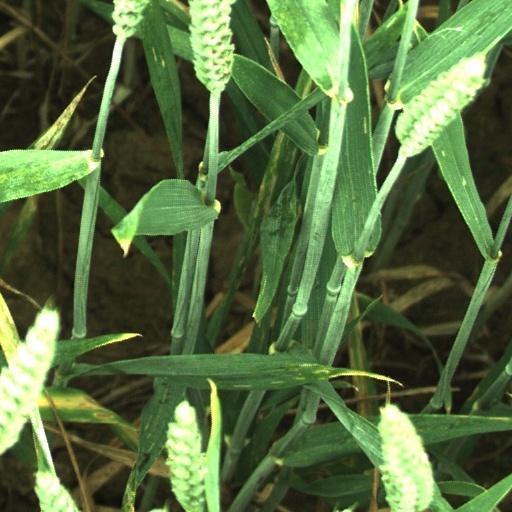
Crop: wheat